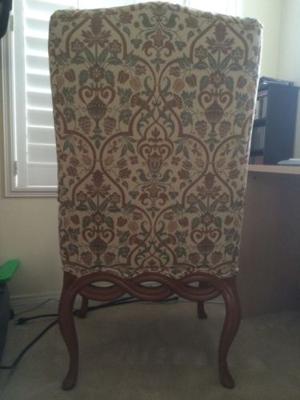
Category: chair